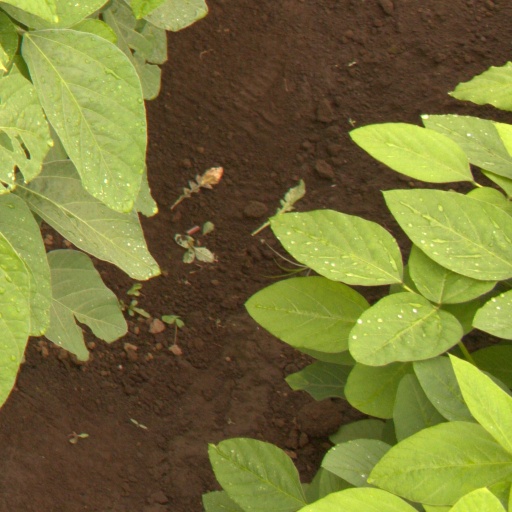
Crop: soybean